Diplodocus

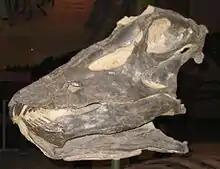
USNM 2672, a skull formerly thought to have belonged to the holotype of "D. longus"

Few "Diplodocus" finds came for many years until 1979, when three hikers came across several vertebrae stuck in elevated stone next to several petroglyphs in a canyon west of San Ysidro, New Mexico. The find was reported to the New Mexican Museum of Natural History, who dispatched an expedition led by David D. Gillette in 1985, that collected the specimen after several visits from 1985 to 1990. The specimen was preserved in semi-articulation, including 230 gastroliths, with several vertebrae, partial pelvis, and right femur and was prepared and deposited at the New Mexican Museum of Natural History under NMMNH P-3690. The specimen was not described until 1991 in the Journal of Paleontology, where Gillette named it "Seismosaurus halli" (Jim and Ruth Hall's seismic lizard)"," though in 1994, Gillette published an amendment changing the name to "S. hallorum." In 2004 and later 2006, "Seismosaurus" was synonymized with "Diplodocus" and even suggested to be synonymous with the dubious "D. longus" and later Tschopp "et al."'s phylogenetic analysis in 2015 supported the idea that many specimens referred to "D. longus" actually belonged to "D. hallorum".